Cadmium

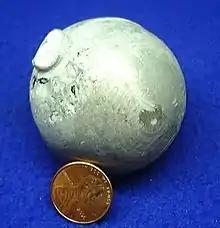
Cadmium metal

Cadmium makes up about 0.1 ppm of Earth's crust and is the 65th most abundant element. It is much rarer than zinc, which makes up about 65 ppm. No significant deposits of cadmium-containing ores are known. The only cadmium mineral of importance, greenockite (CdS), is nearly always associated with sphalerite (ZnS). This association is caused by geochemical similarity between zinc and cadmium, with no geological process likely to separate them. Thus, cadmium is produced mainly as a byproduct of mining, smelting, and refining sulfidic ores of zinc, and, to a lesser degree, lead and copper. Small amounts of cadmium, about 10% of consumption, are produced from secondary sources, mainly from dust generated by recycling iron and steel scrap. Production in the United States began in 1907, but wide use began after World War I.